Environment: real
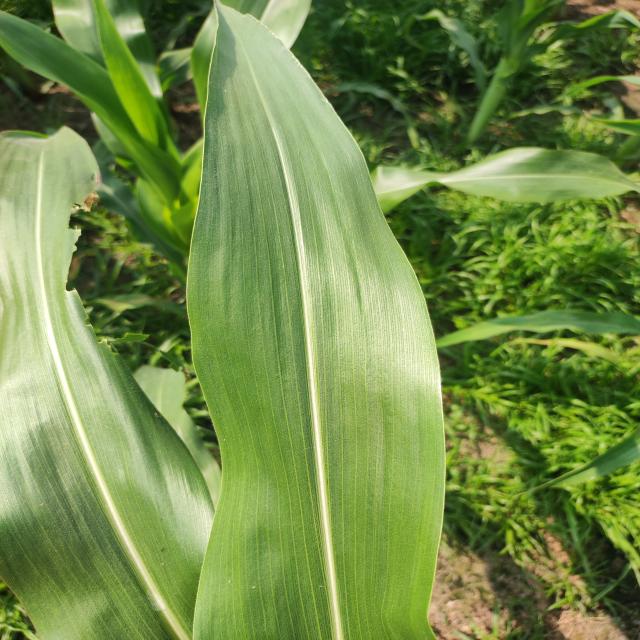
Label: healthy